Sonchon station

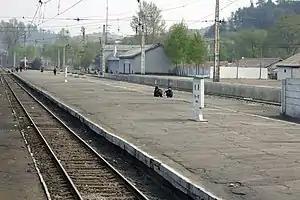
A view of the platform at Sŏnch'ŏn station

Sŏnch'ŏn station is a railway station in Sŏnch'ŏn-ŭp, Sŏnch'ŏn County, North P'yŏngan Province, North Korea. It is on located on the P'yŏngŭi Line of the Korean State Railway.